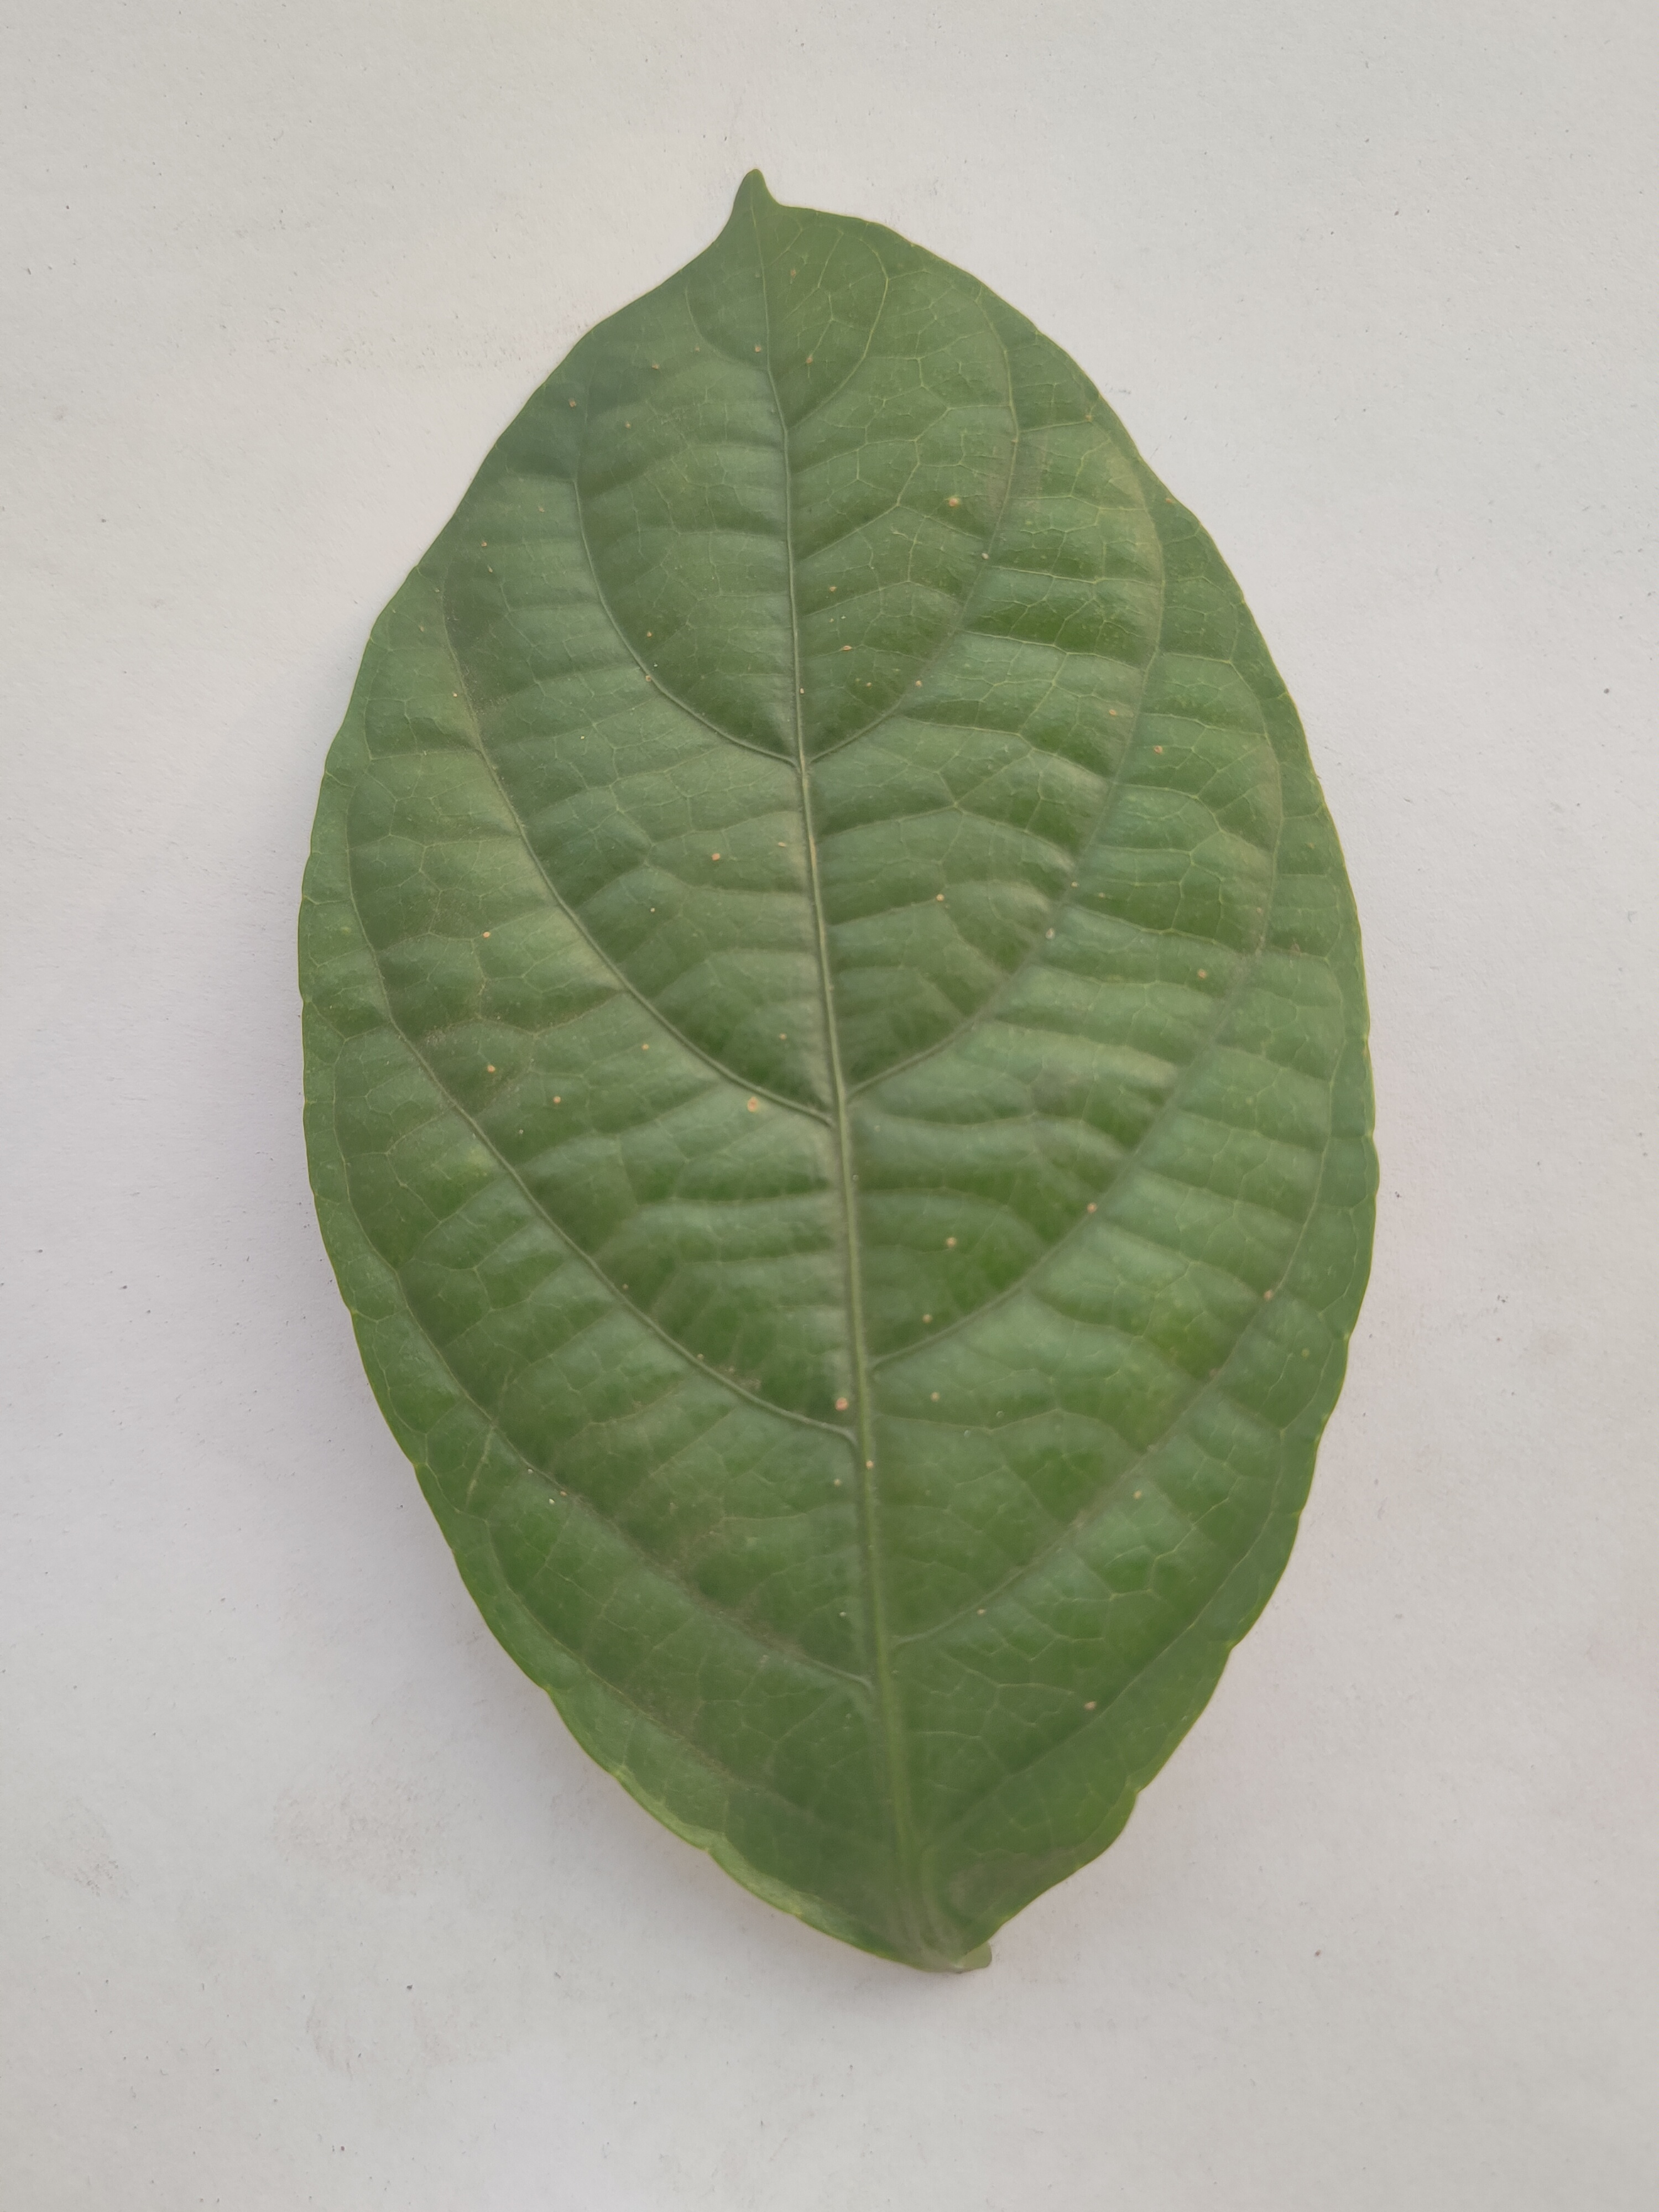
Leaf variety: Lotkon